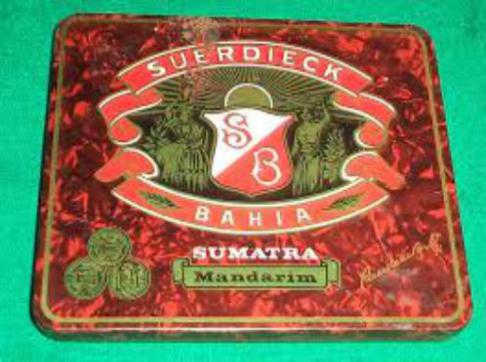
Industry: Food